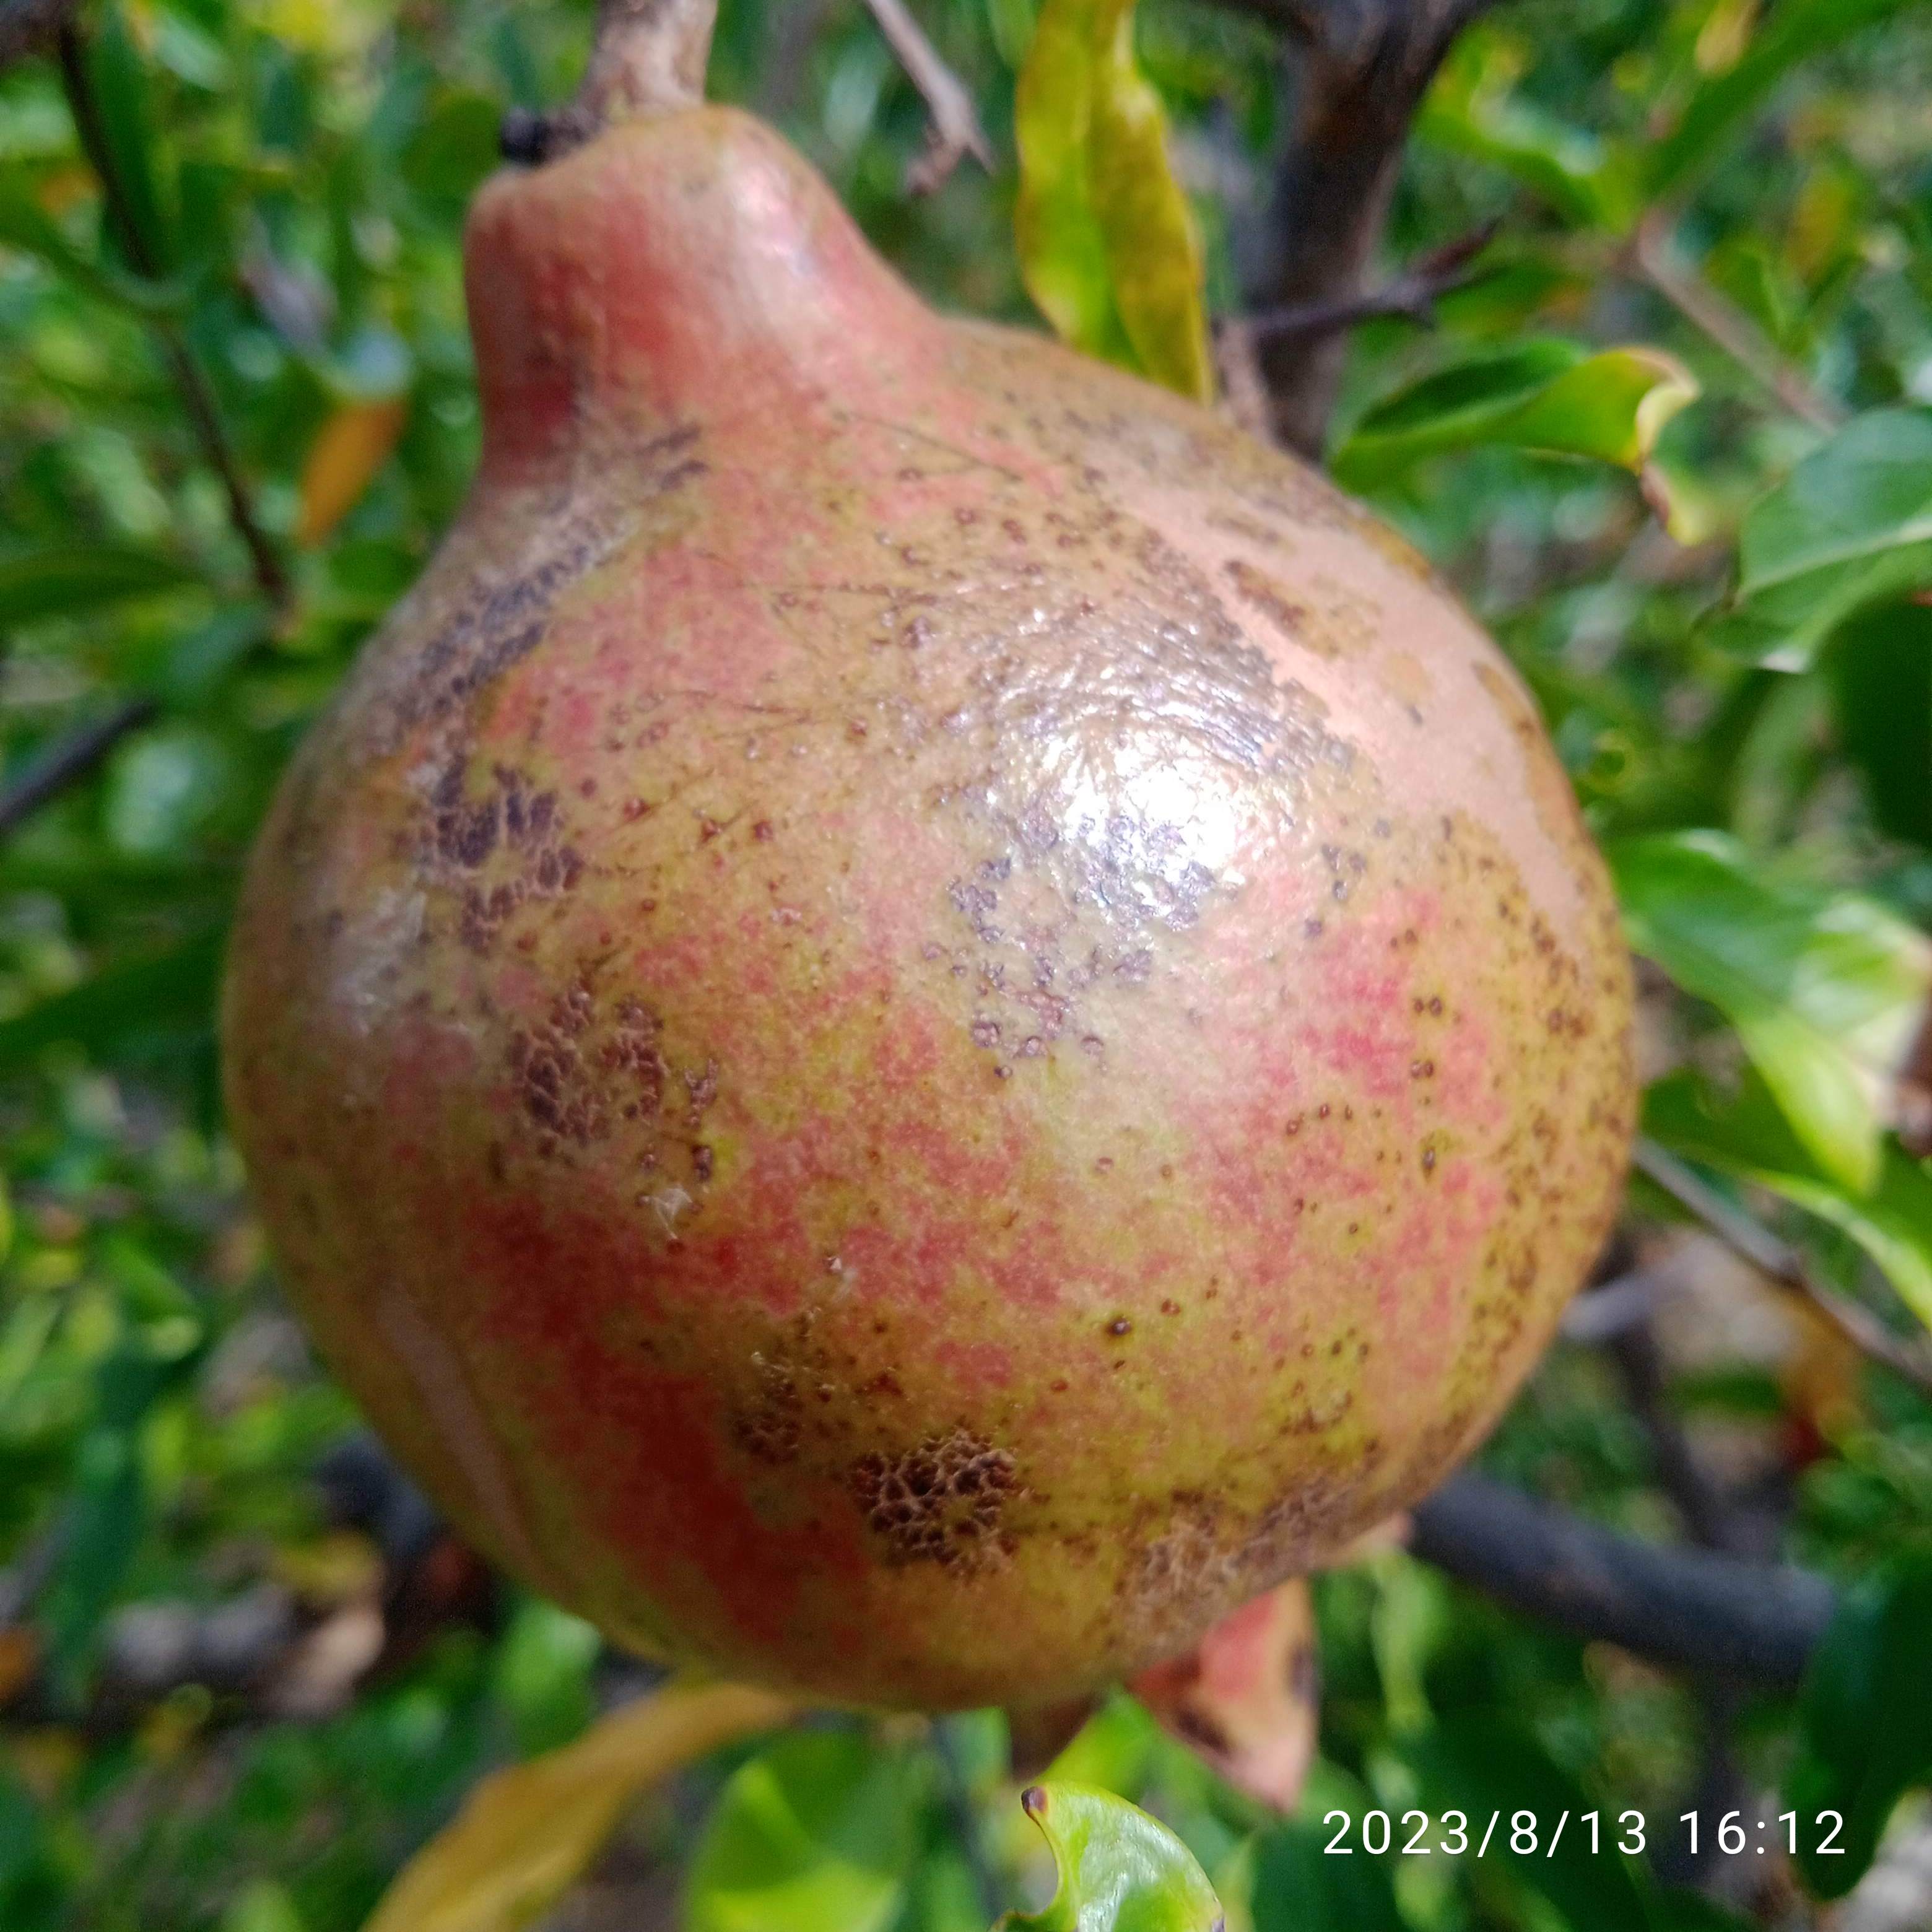
Label: Cercospora